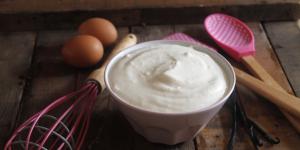
crema chiboust